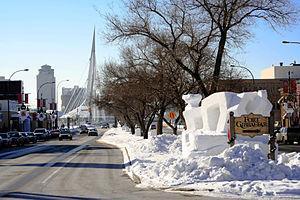
Le Festival du voyageur est un festival hivernal de 10 jours ayant lieu à Winnipeg, au Manitoba. Il se tient chaque mois de février dans le quartier francophone de Saint-Boniface et il est le plus important festival d'hiver de l'Ouest canadien. Il célèbre entre autres le passé de la traite des fourrures et le patrimoine francophone à travers ses spectacles et sa musique.